Rajpara State (Halar)

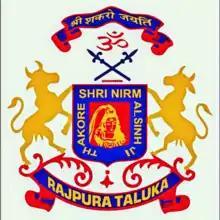
The Emblem of Rajpura

The Rajpura housed one of the most elegant houses in its time, the royal house, Rangmahel, having a scenic landscape surrounding itself, also served as the administrative office of the Taluka Rajpura.